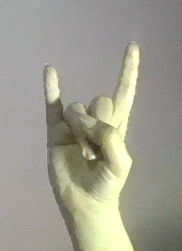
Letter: la